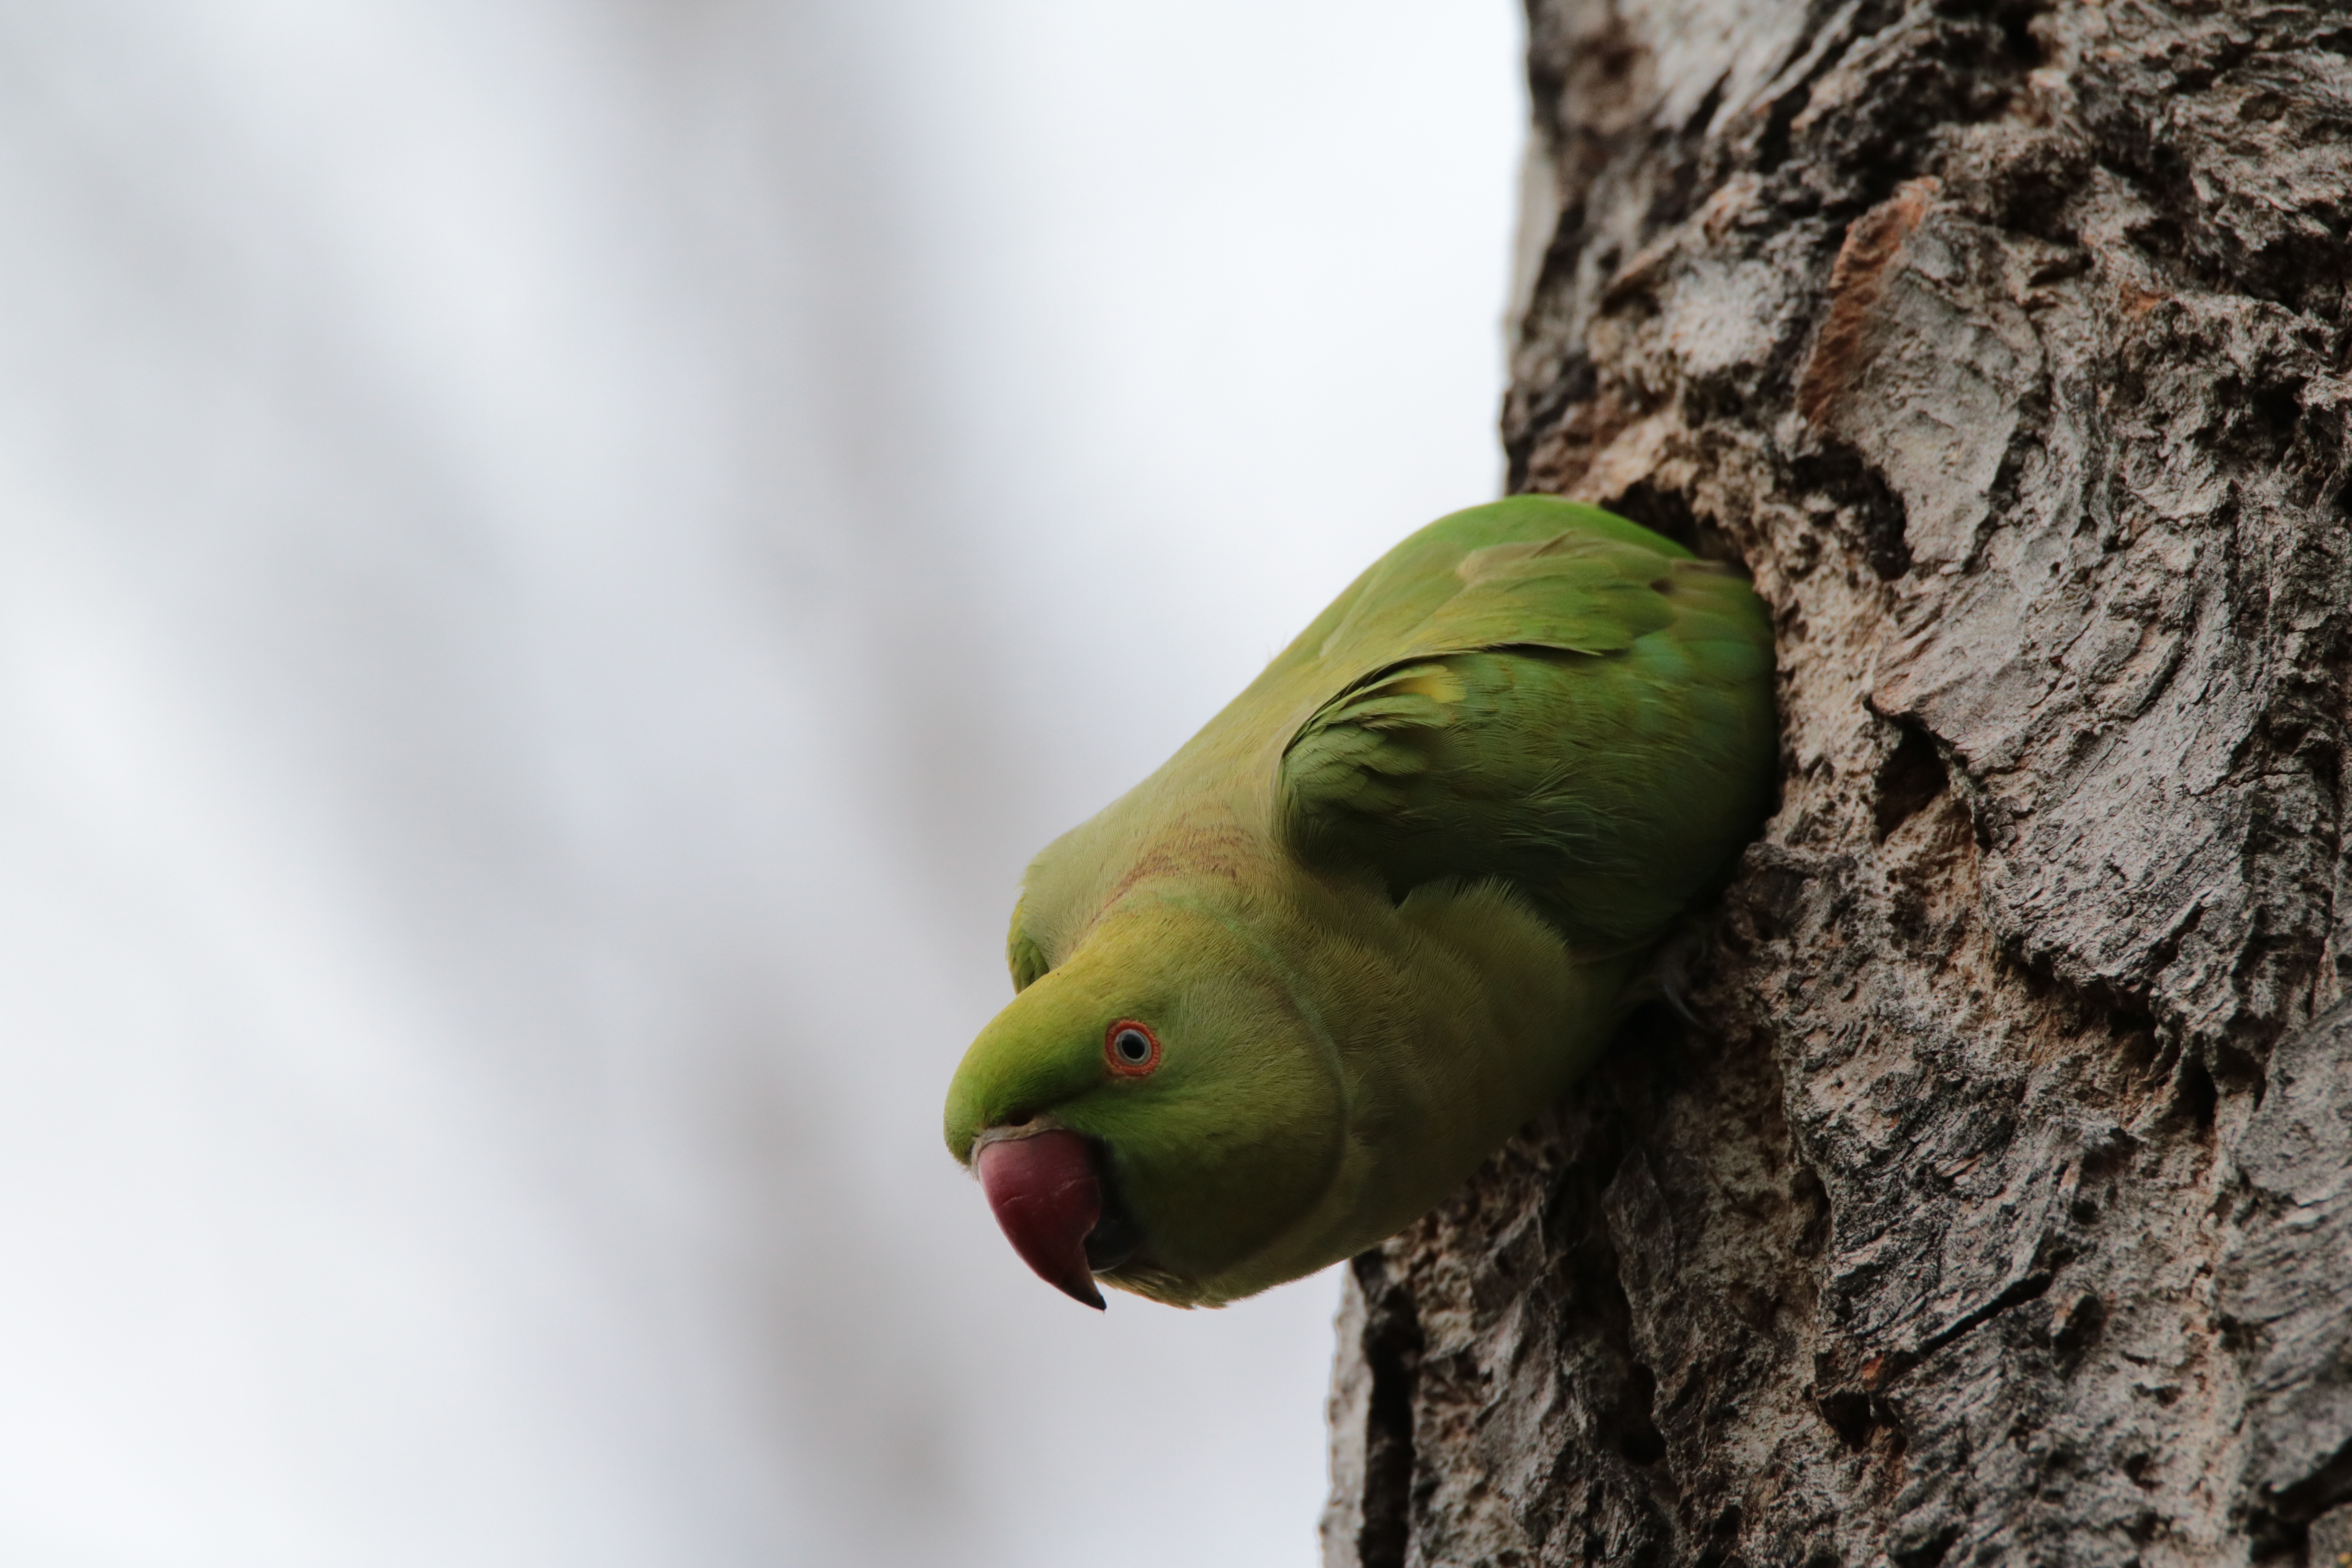
nature, forest, branch, bird, animal, wildlife, green, beak, fauna, close up, birds, vertebrate, parrot, parakeet, macro photography, common pet parakeet